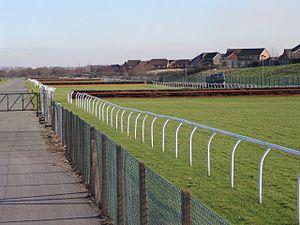
Liverpool [livœʁpul] est une cité et un district métropolitain du Merseyside dans la région de l'Angleterre du Nord-Ouest sur la rive est et nord de l'estuaire du fleuve Mersey. La ville faisait partie du comté du Lancashire jusqu'en 1974 avant la formation du comté de Merseyside.